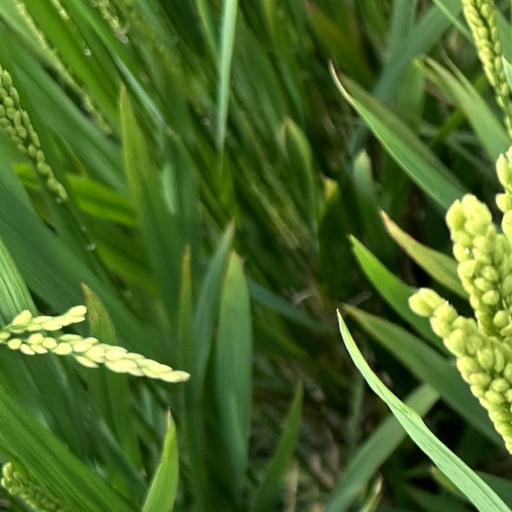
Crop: rice